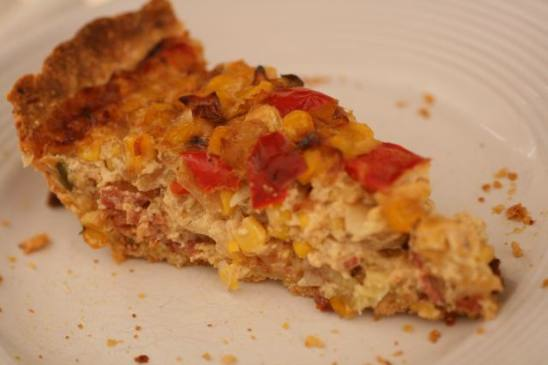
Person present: No